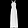
Label: Dress